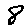
Label: 8